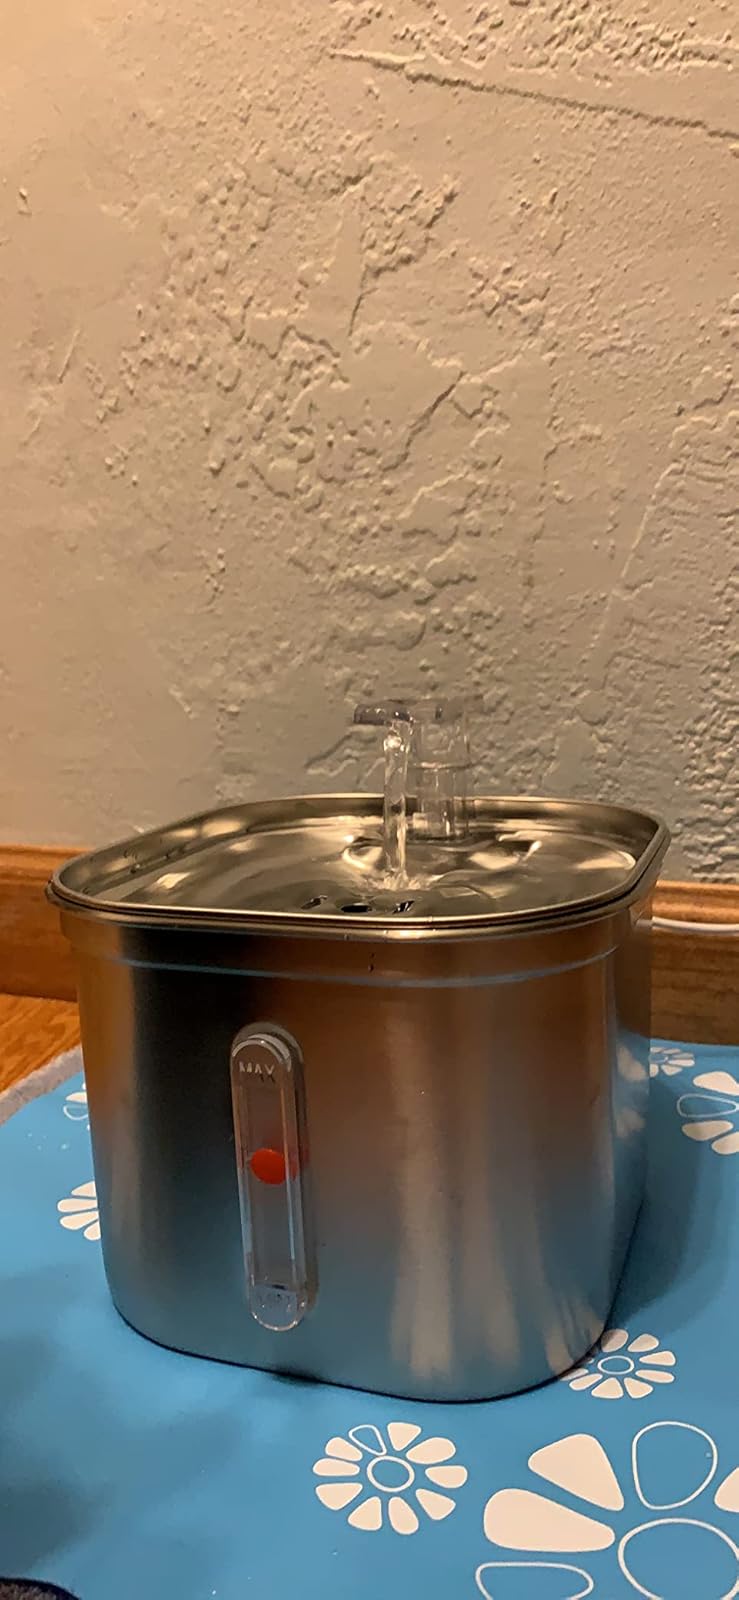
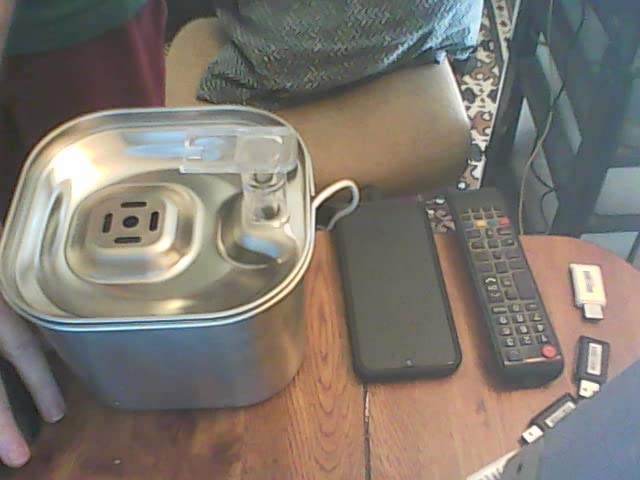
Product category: items_bowl
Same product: yes